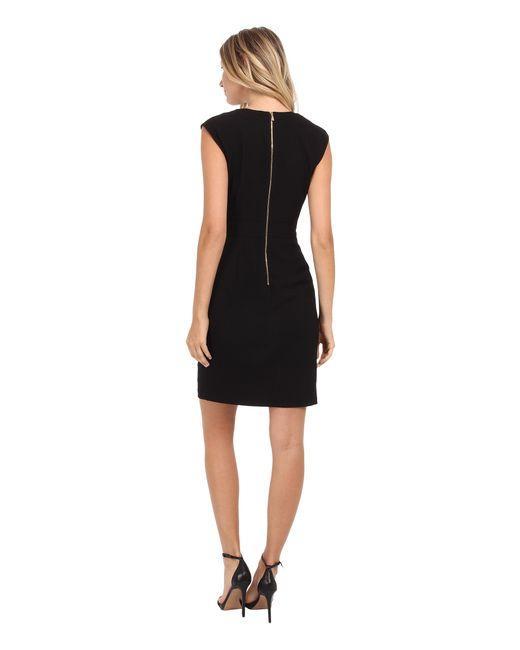
Ärmelloser schwarzer Midi mit Rundhalsausschnitt für Damen